Dwight W. Birdwell

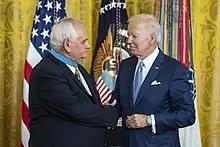
President Joe Biden awards the Medal of Honor to Birdwell in July 2022

On 27 June 2022 it was announced that President Joe Biden would present the Medal of Honor to Birdwell and three others on 5 July 2022.